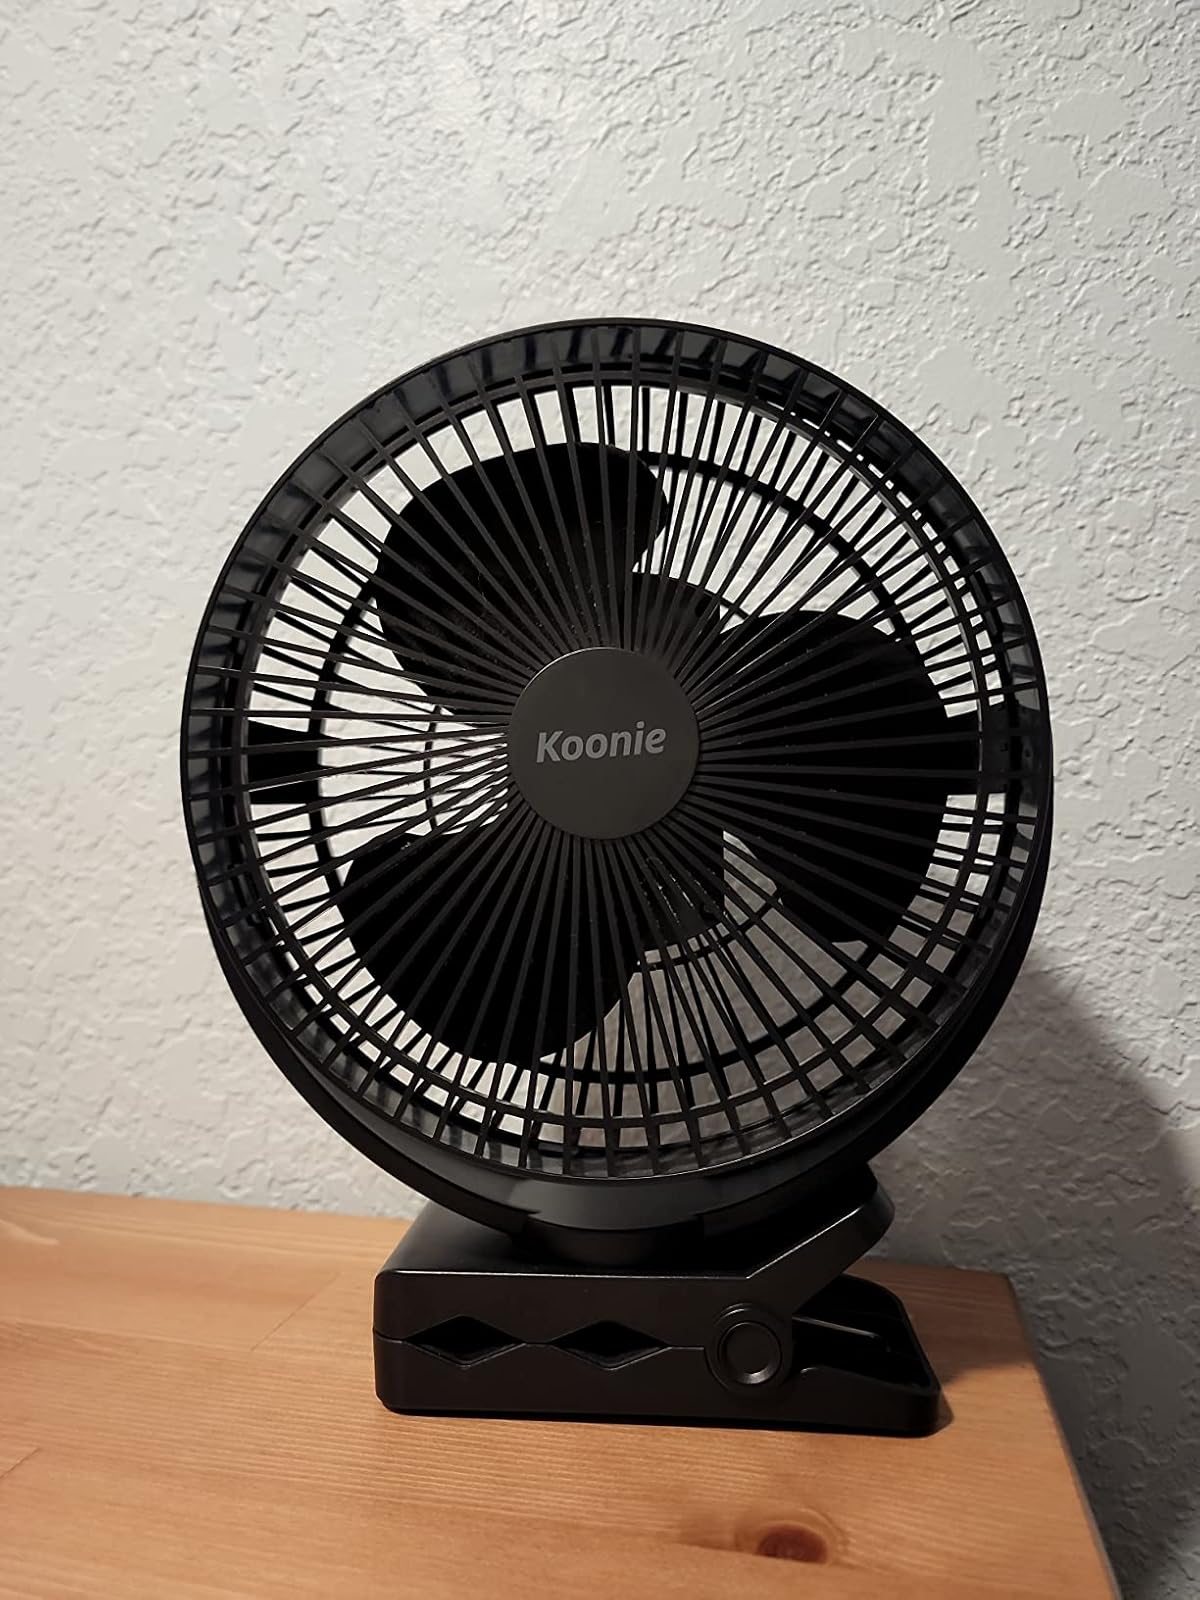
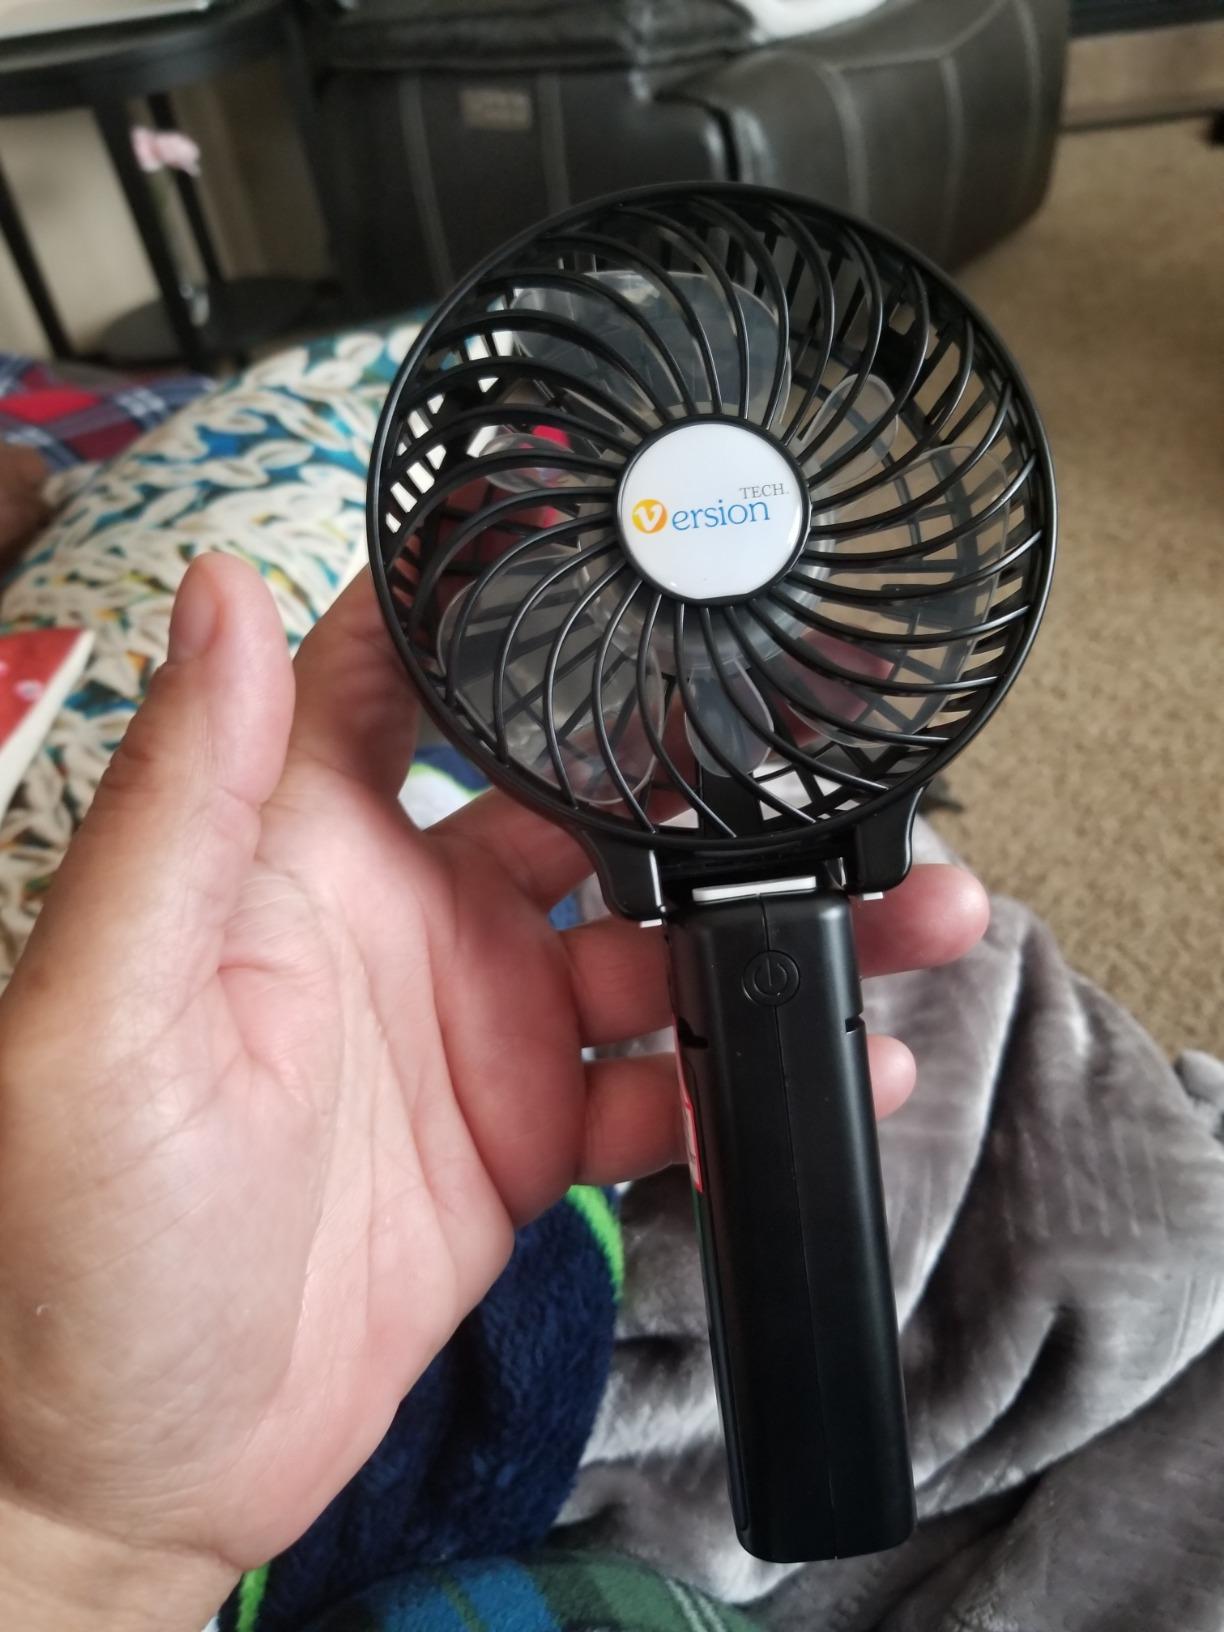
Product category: fan
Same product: no